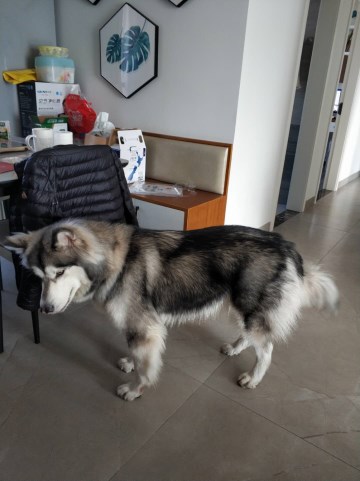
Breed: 1324-n000004-malamute